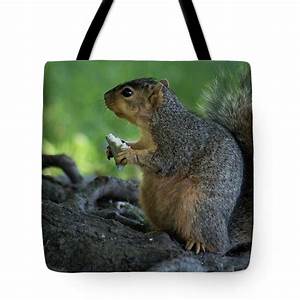
Label: squirrel